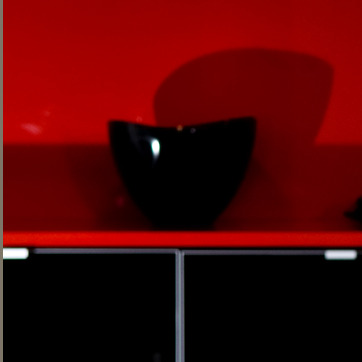
Material: ceramic